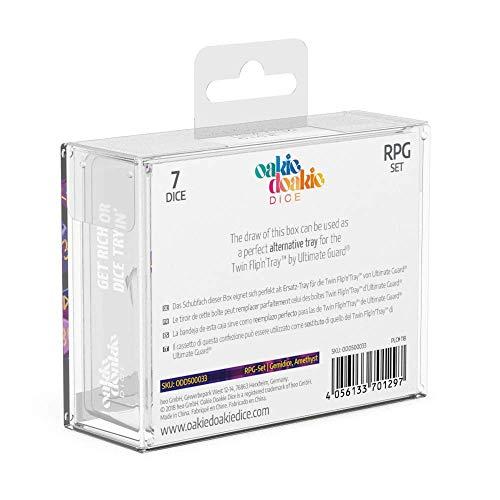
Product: Oakie Doakie Dice RPG Set Gemidice - Amethyst (7)
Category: Toys & Games | Games & Accessories | Game Accessories | Role Playing Dice
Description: Gem dice.
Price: $12.95